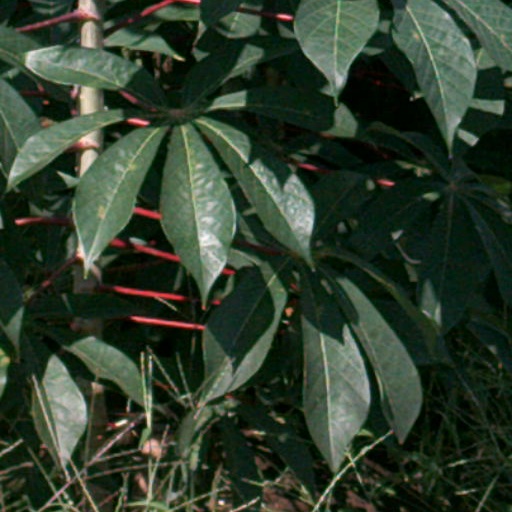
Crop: cassava